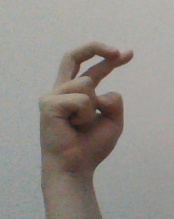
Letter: zay